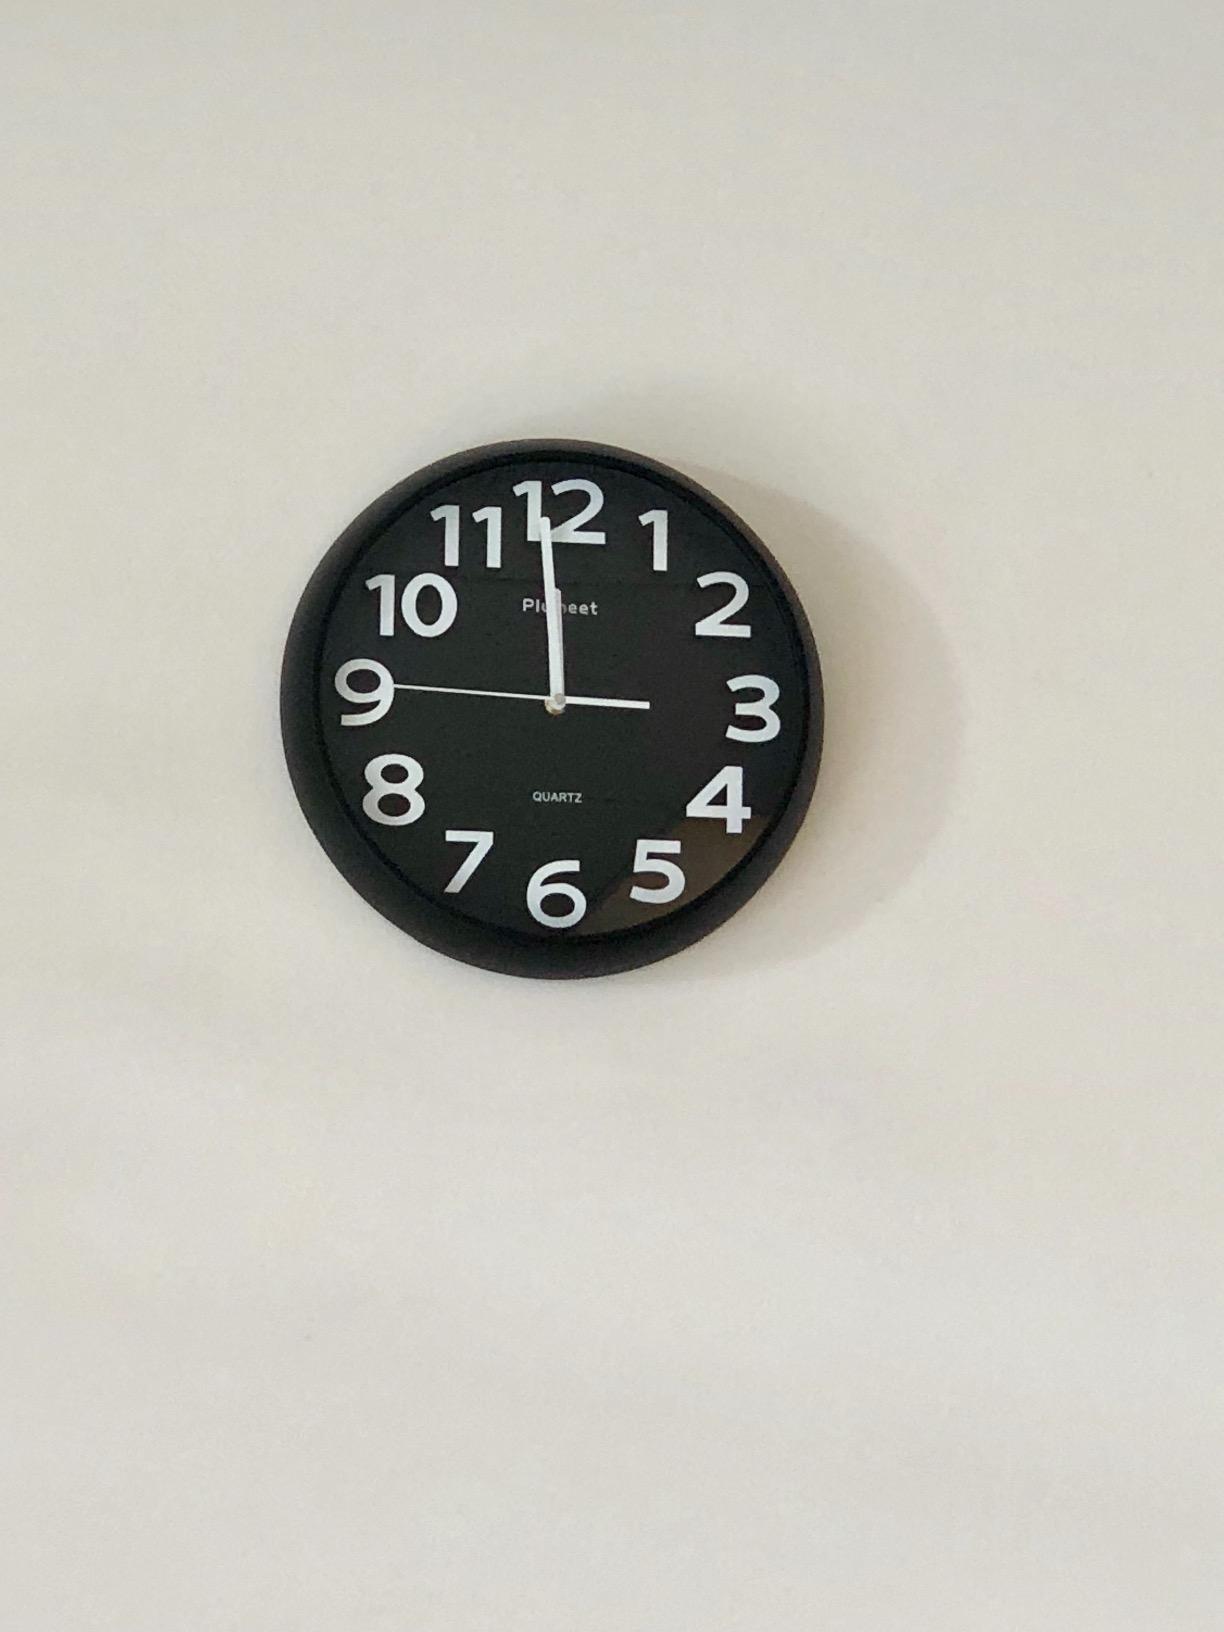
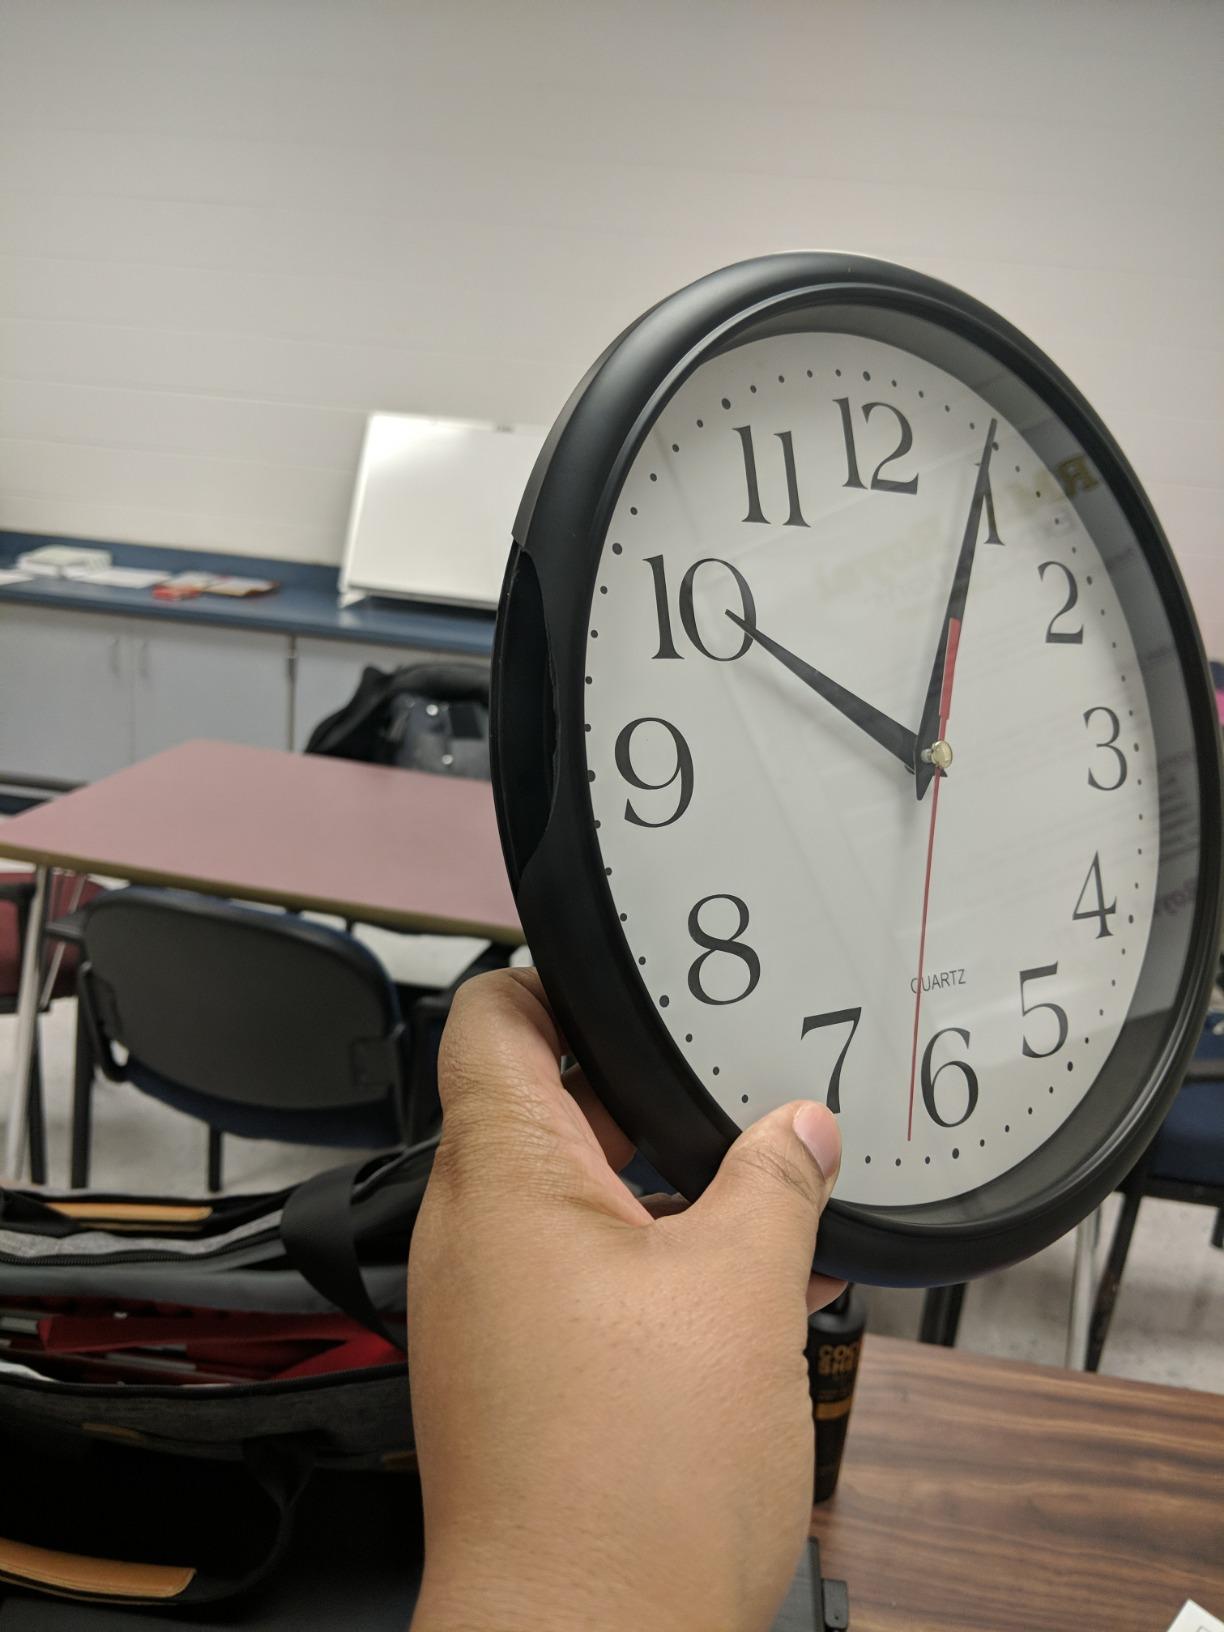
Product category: clock
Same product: no